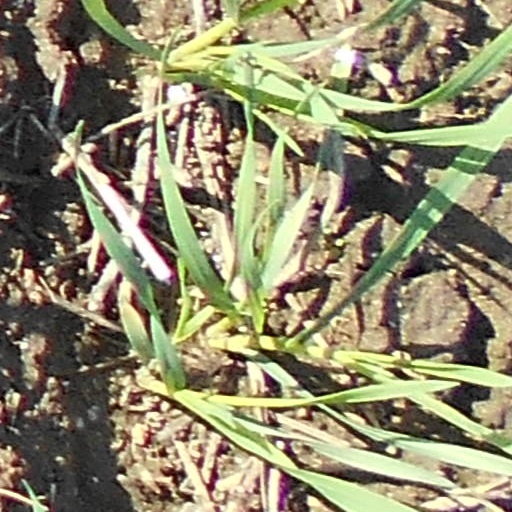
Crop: wheat